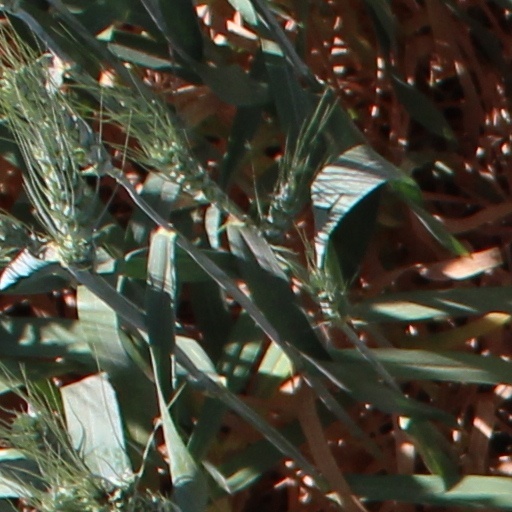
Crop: wheat